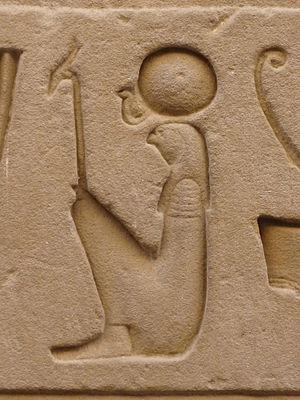
Bas-relief de Rê-Horakhty accroupi dans le déambulatoire est, temple d'Edfou, Égypte